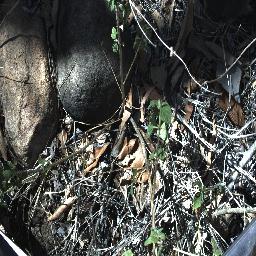
Label: lantana